Tale of the Sleeping Giants

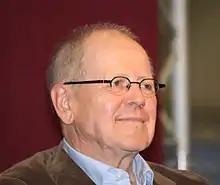
The screenwriter Antti Tuuri in 2013

"Tale of the Sleeping Giants" is based on an idea by Antti Tuuri and the screenplay was written by Tuuri and . The film was produced by Hanna Kauppi and Röhr for with support from the Finnish Film Foundation. It is the standalone third film in a trilogy about nature and mythology produced by MRP Matila Röhr Productions. By having an element of dramatic storytelling, it differs from the previous films, "Tale of a Forest" (2012) and "Tale of a Lake" (2016), which are straight nature documentaries, and it received funding from the Finnish Film Foundation's drama department, not its documentary department.